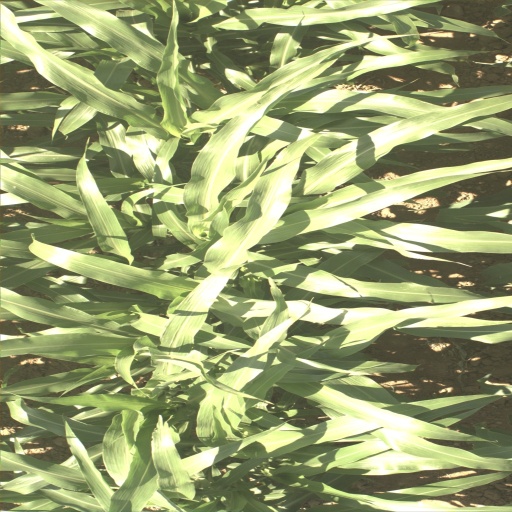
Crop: sorghum